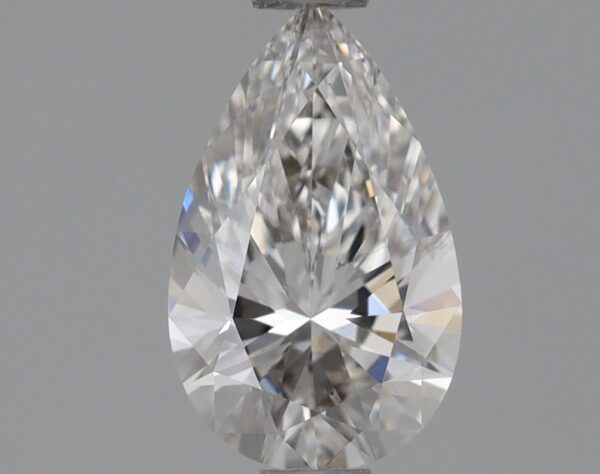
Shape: pear
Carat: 0.72
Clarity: VS2
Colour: I
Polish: EX
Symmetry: EX
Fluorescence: NONE
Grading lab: IGI
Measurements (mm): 8.14 x 5.04 x 3.19